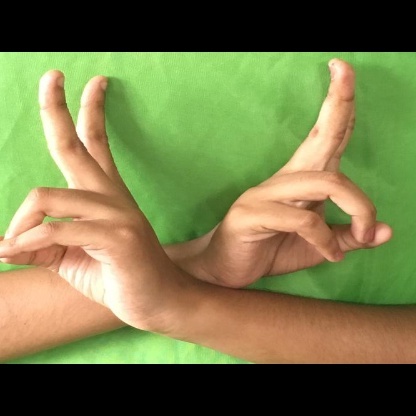
Mudra: Kartariswastika